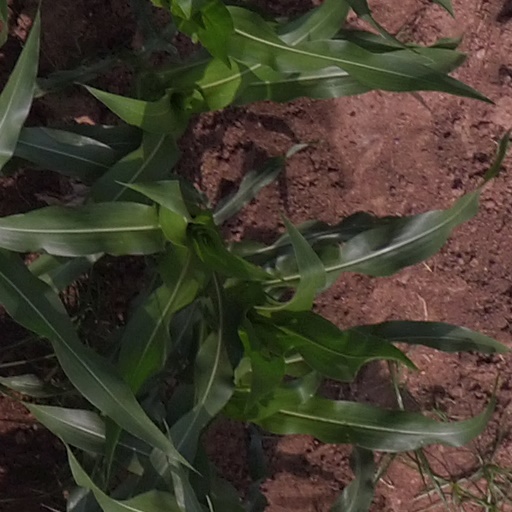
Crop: maize; corn